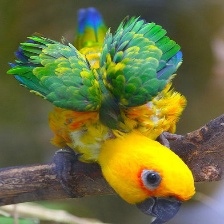
Species: JANDAYA PARAKEET
Scientific name: ARATINGA JANDAYA